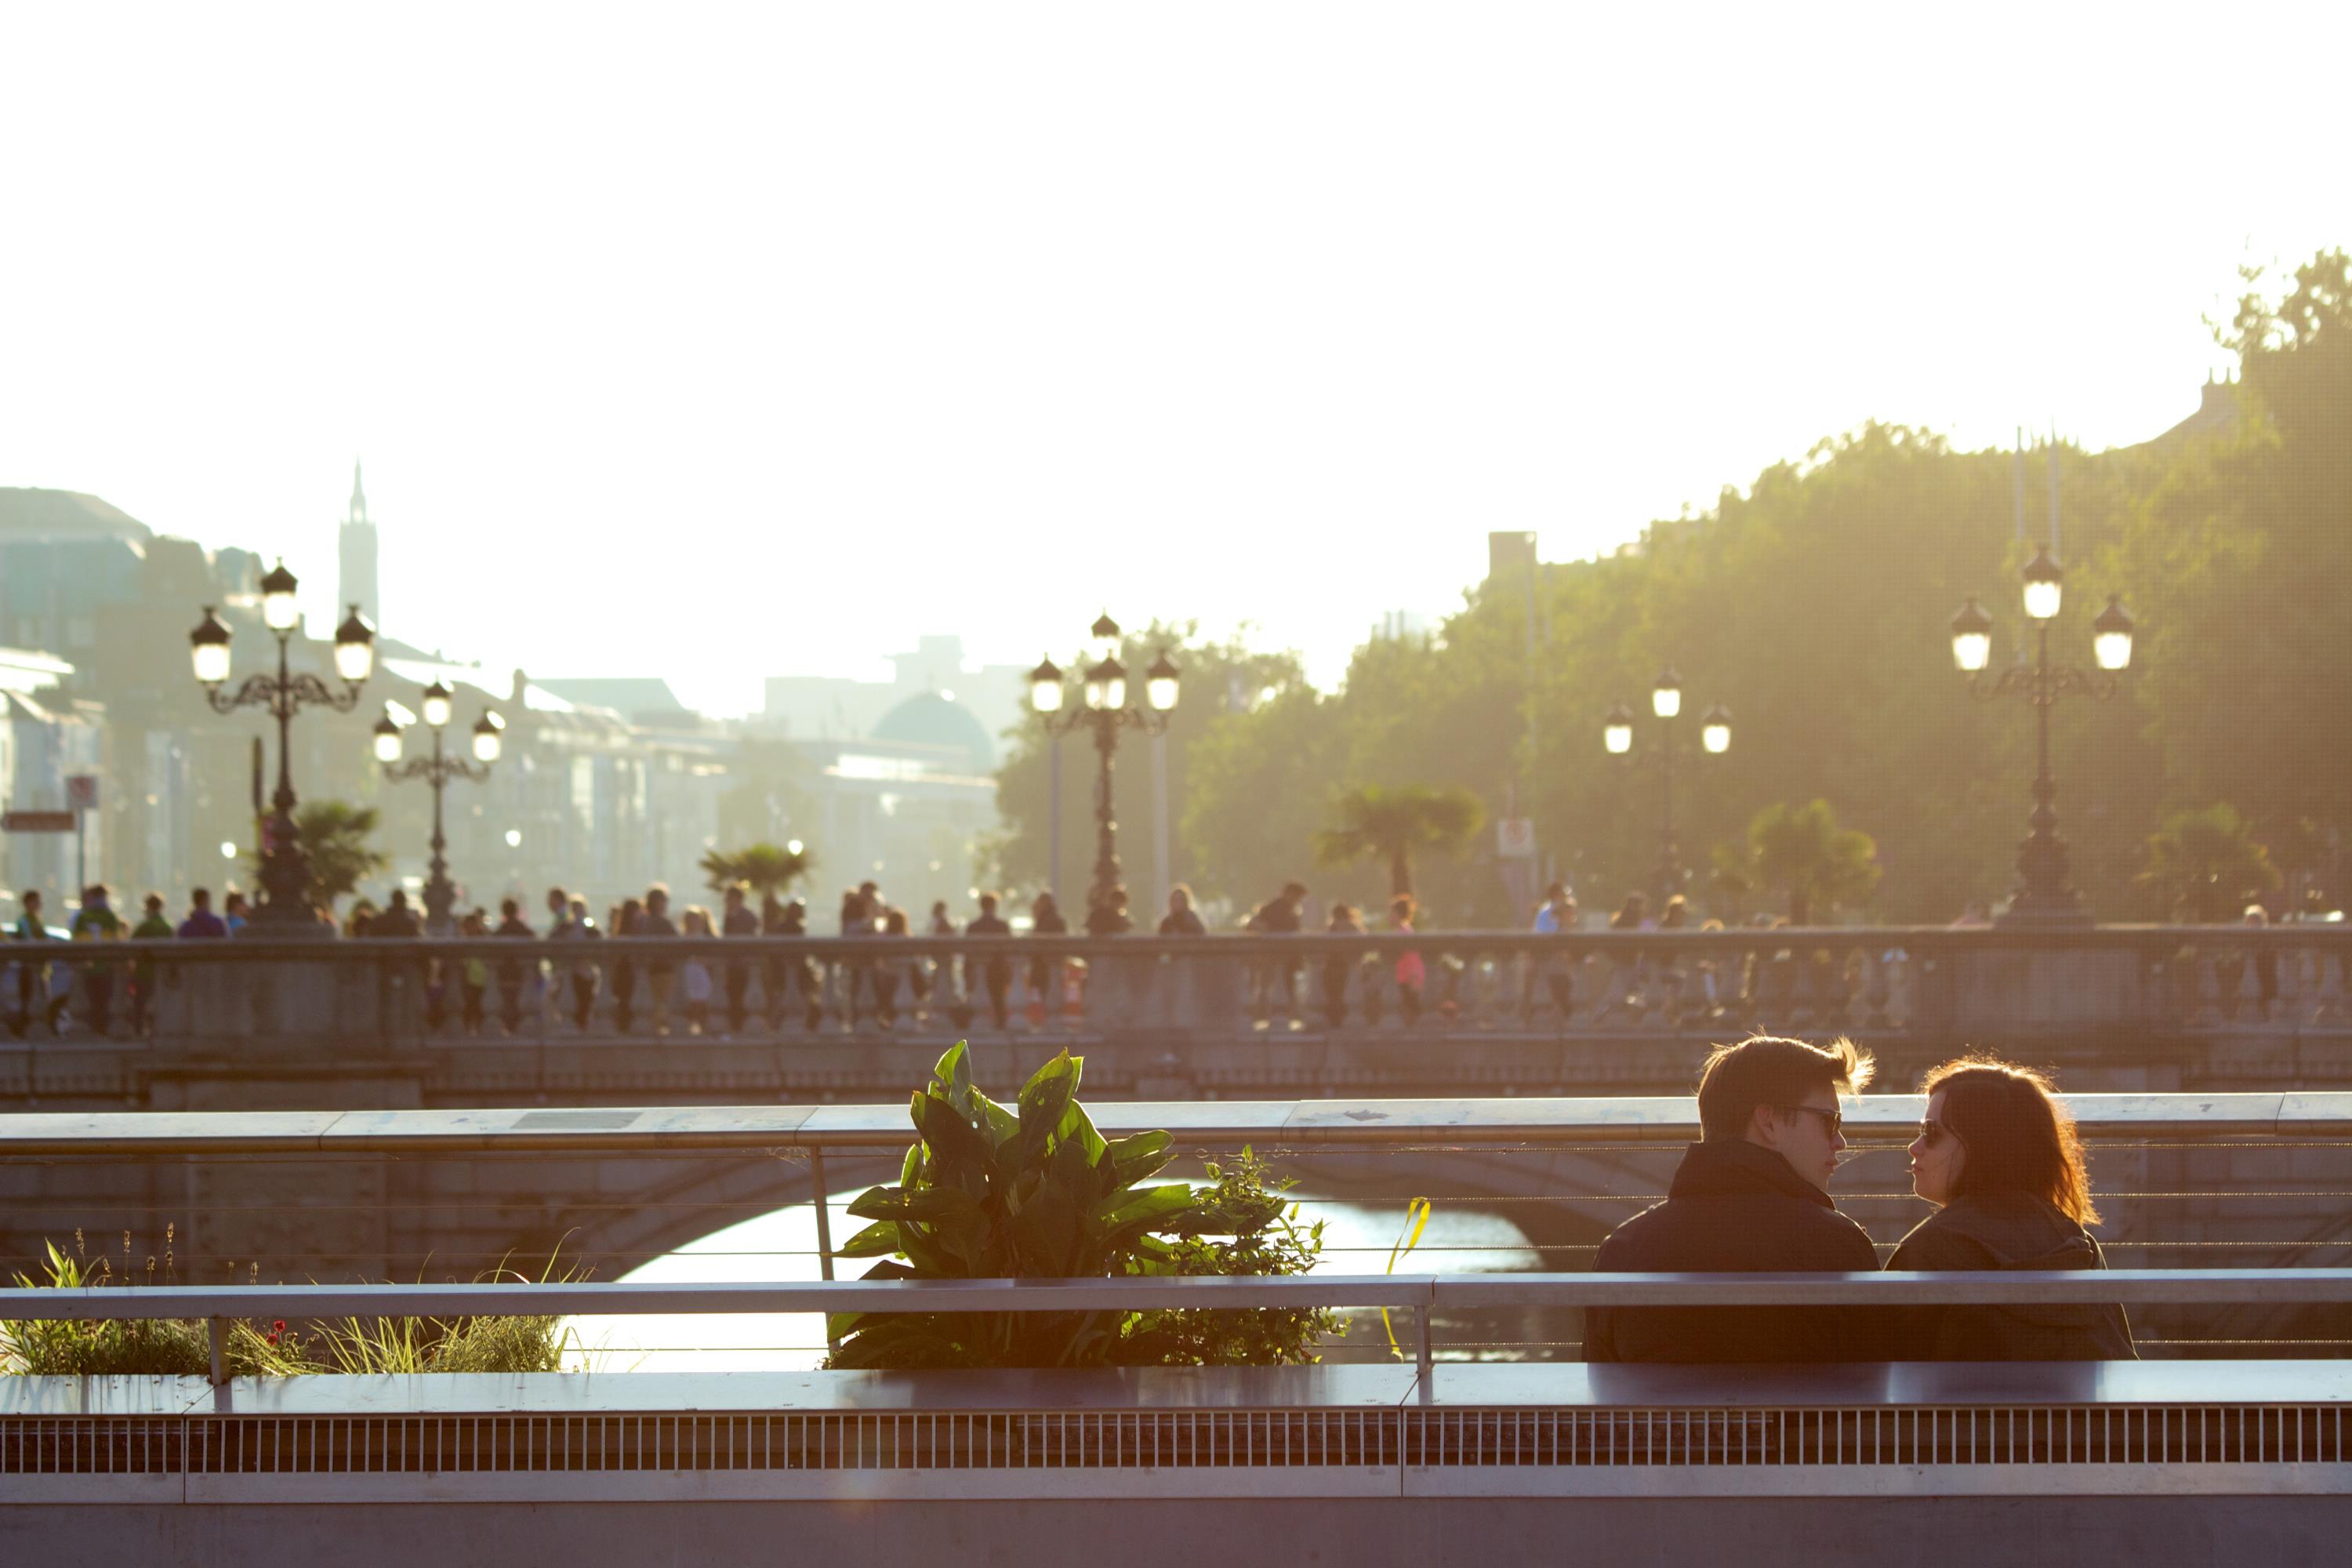
light, sky, atmospheric phenomenon, morning, yellow, sunlight, water, urban area, city, metropolitan area, architecture, tree, photography, town square, evening, street, night, fountain, water feature